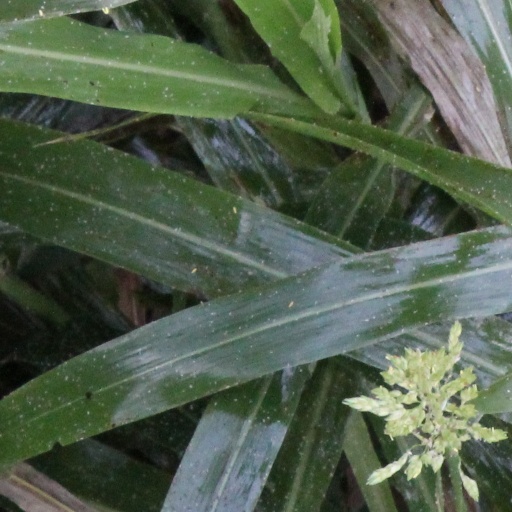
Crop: sorghum